Trikaya

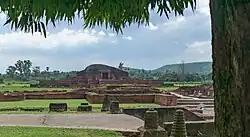
Vikramaśīla monastery, in Bhagalpur district, Bihar, where scholars like Haribhadra and Ratnākarāśānti worked.

The "Dharmakāya" (Ch: 法身; Tib. chos sku; "Dharma body," "Reality body", "Truth body"; sometimes also called svabhāvikakāya - the intrinsic body) is often described through Buddhist philosophical concepts that describe the Buddhist view of ultimate reality like emptiness, Buddha nature, Dharmata, Suchness (Tathātā), Dharmadhatu, Prajñaparamita, Paramartha, non-duality (advaya), and original purity (ādiviśuddhi). The Dharmakāya is also associated with the "body of the teachings", that is to say, the Buddhadharma, the teachings of the Buddha, and by association, with the nature of reality itself (i.e. the Dharma and the nature of the dharmas - all phenomena), which the teachings point to and are in accord with.